Free Syrian Army

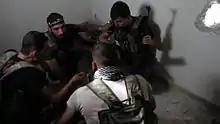
FSA fighters plan during the Battle of Aleppo (October 2012).

The Syrian National Coalition, formed in November 2012 and by September 2013 based in Istanbul, dubbed the 'main opposition alliance', was recognized by the FSA by September 2013.